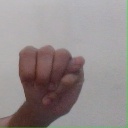
अक्षर: म